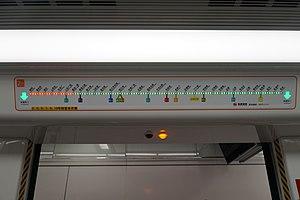
La Ligne 2 du métro de Hangzhou est la deuxième ligne dans métro de Hangzhou. Elle a ouvert dans 24 novembre 2014 et elle consiste 33 stations à 2018. En maintenant, 32 stations sur les 33 stations sont ouvertes.